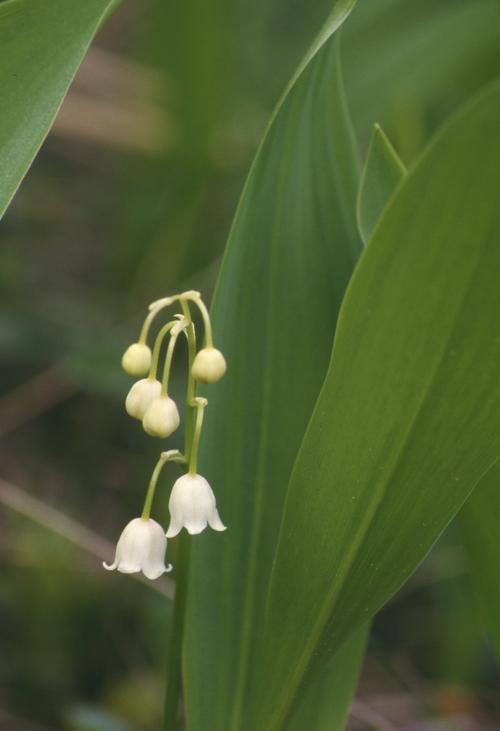
Flower: Lilyvalley